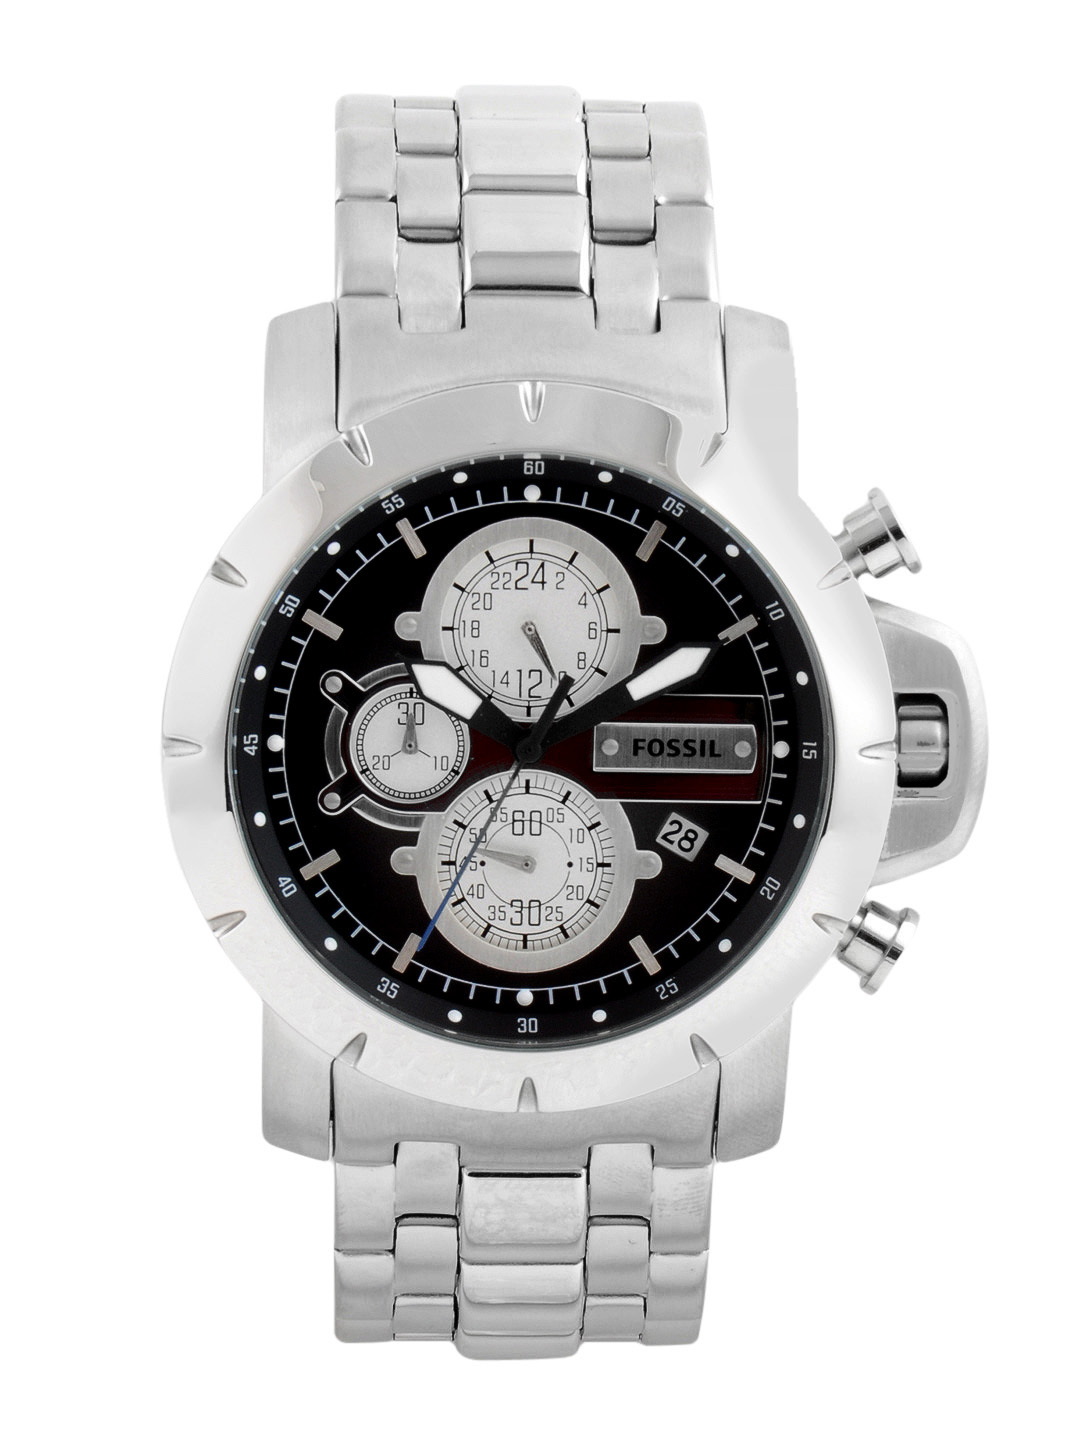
Fossil Men Black Dial Chronograph Watch JR1265
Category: Accessories / Watches / Watches
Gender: Men
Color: Black
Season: Winter 2016
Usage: Casual